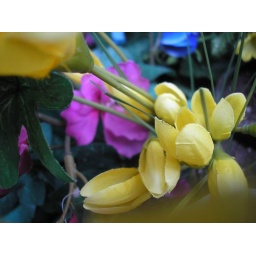
These fraudulent flowers are &amp;quot;planted&amp;quot; in pots all over the mall.